Art Deco in the United States

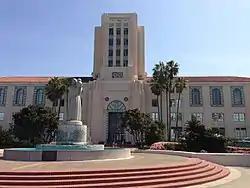
San Diego County Administration Center

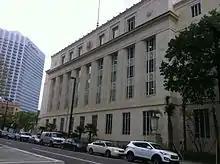
Ed Austin Building (Former Federal Courthouse, current Florida State Attorney's Office), Jacksonville, Florida

Government and public buildings of the 1930s and 1940s often combined elements of neoclassical, Beauxs-Arts, and Art Deco. This style is called PWA Moderne, Federal Moderne, Depression Moderne, Classical Moderne, Stripped Classicism, or Greco Deco. These building-scale New Deal artworks were built during and shortly after the Great Depression as part of relief projects sponsored by the Public Works Administration (PWA) and the Works Progress Administration (WPA).